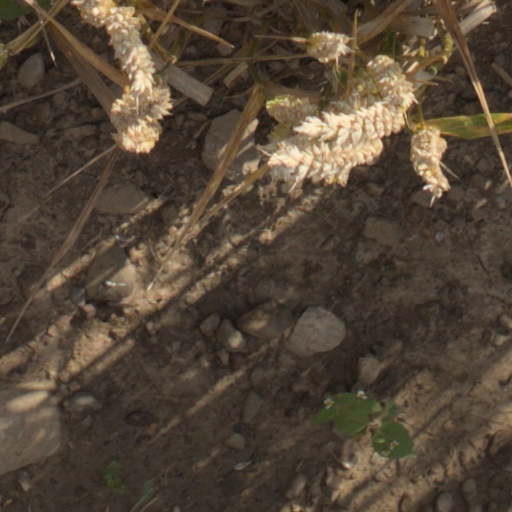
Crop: wheat